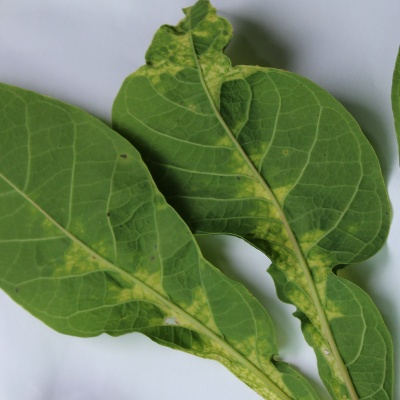
Crop: Cassava
Condition: mosaic